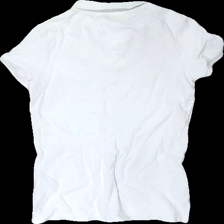
View: back
Type: Top
Category: Children
Brand: Cubus
Colors: Black, White
Material: 100% cotton
Pattern: Logo print
Cut: Regular
Size: 134
Season: All
Stains: Minor
Damage location: middle right
Damage 2: fläck
Damage 2 location: top center
Price range: <50
Recommended usage: Reuse
Description: vit piké med broderad loggaa fram. svag fläck på ryggen